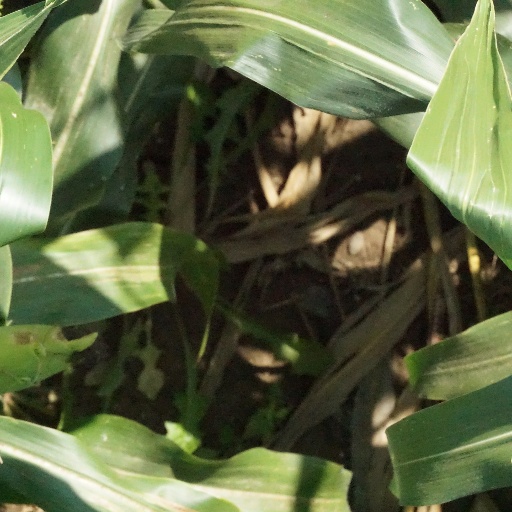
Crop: maize; corn